Mao Zedong

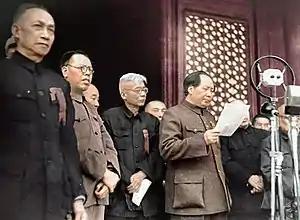
Mao declares the founding of the People's Republic of China on 1 October 1949.

In 1944, the U.S. sent a special diplomatic envoy, called the Dixie Mission, to the Chinese Communist Party. The American soldiers who were sent to the mission were favourably impressed. The party seemed less corrupt, more unified, and more vigorous in its resistance to Japan than the Kuomintang. The soldiers confirmed to their superiors that the party was both strong and popular over a broad area. In the end of the mission, the contacts which the U.S. developed with the Chinese Communist Party led to very little. After the end of World War II, the U.S. continued their diplomatic and military assistance to Chiang Kai-shek and his KMT government forces against the People's Liberation Army (PLA) led by Mao Zedong during the civil war and abandoned the idea of a coalition government which would include the CCP. Likewise, the Soviet Union gave support to Mao by occupying north-eastern China, and secretly giving it to the Chinese communists in March 1946.